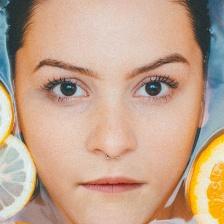
Label: faces